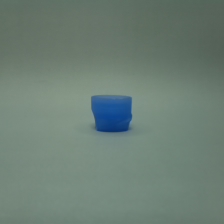
Color: blue
Cap type: flip-top cap